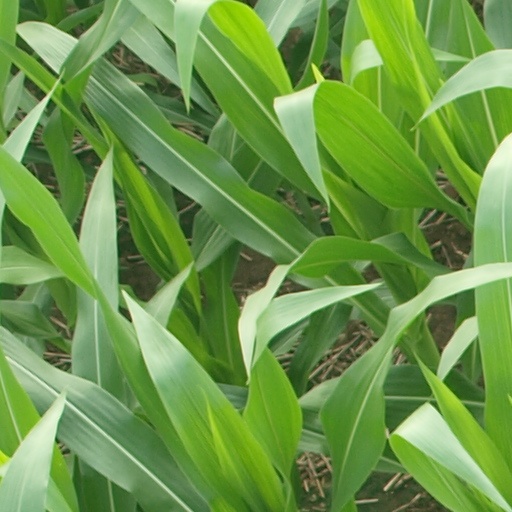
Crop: maize; corn